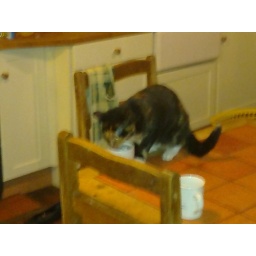
Civilised Cleo drinking water out of mug - Taken at 7:14 PM on February 06, 2010 - uploaded by ShoZu